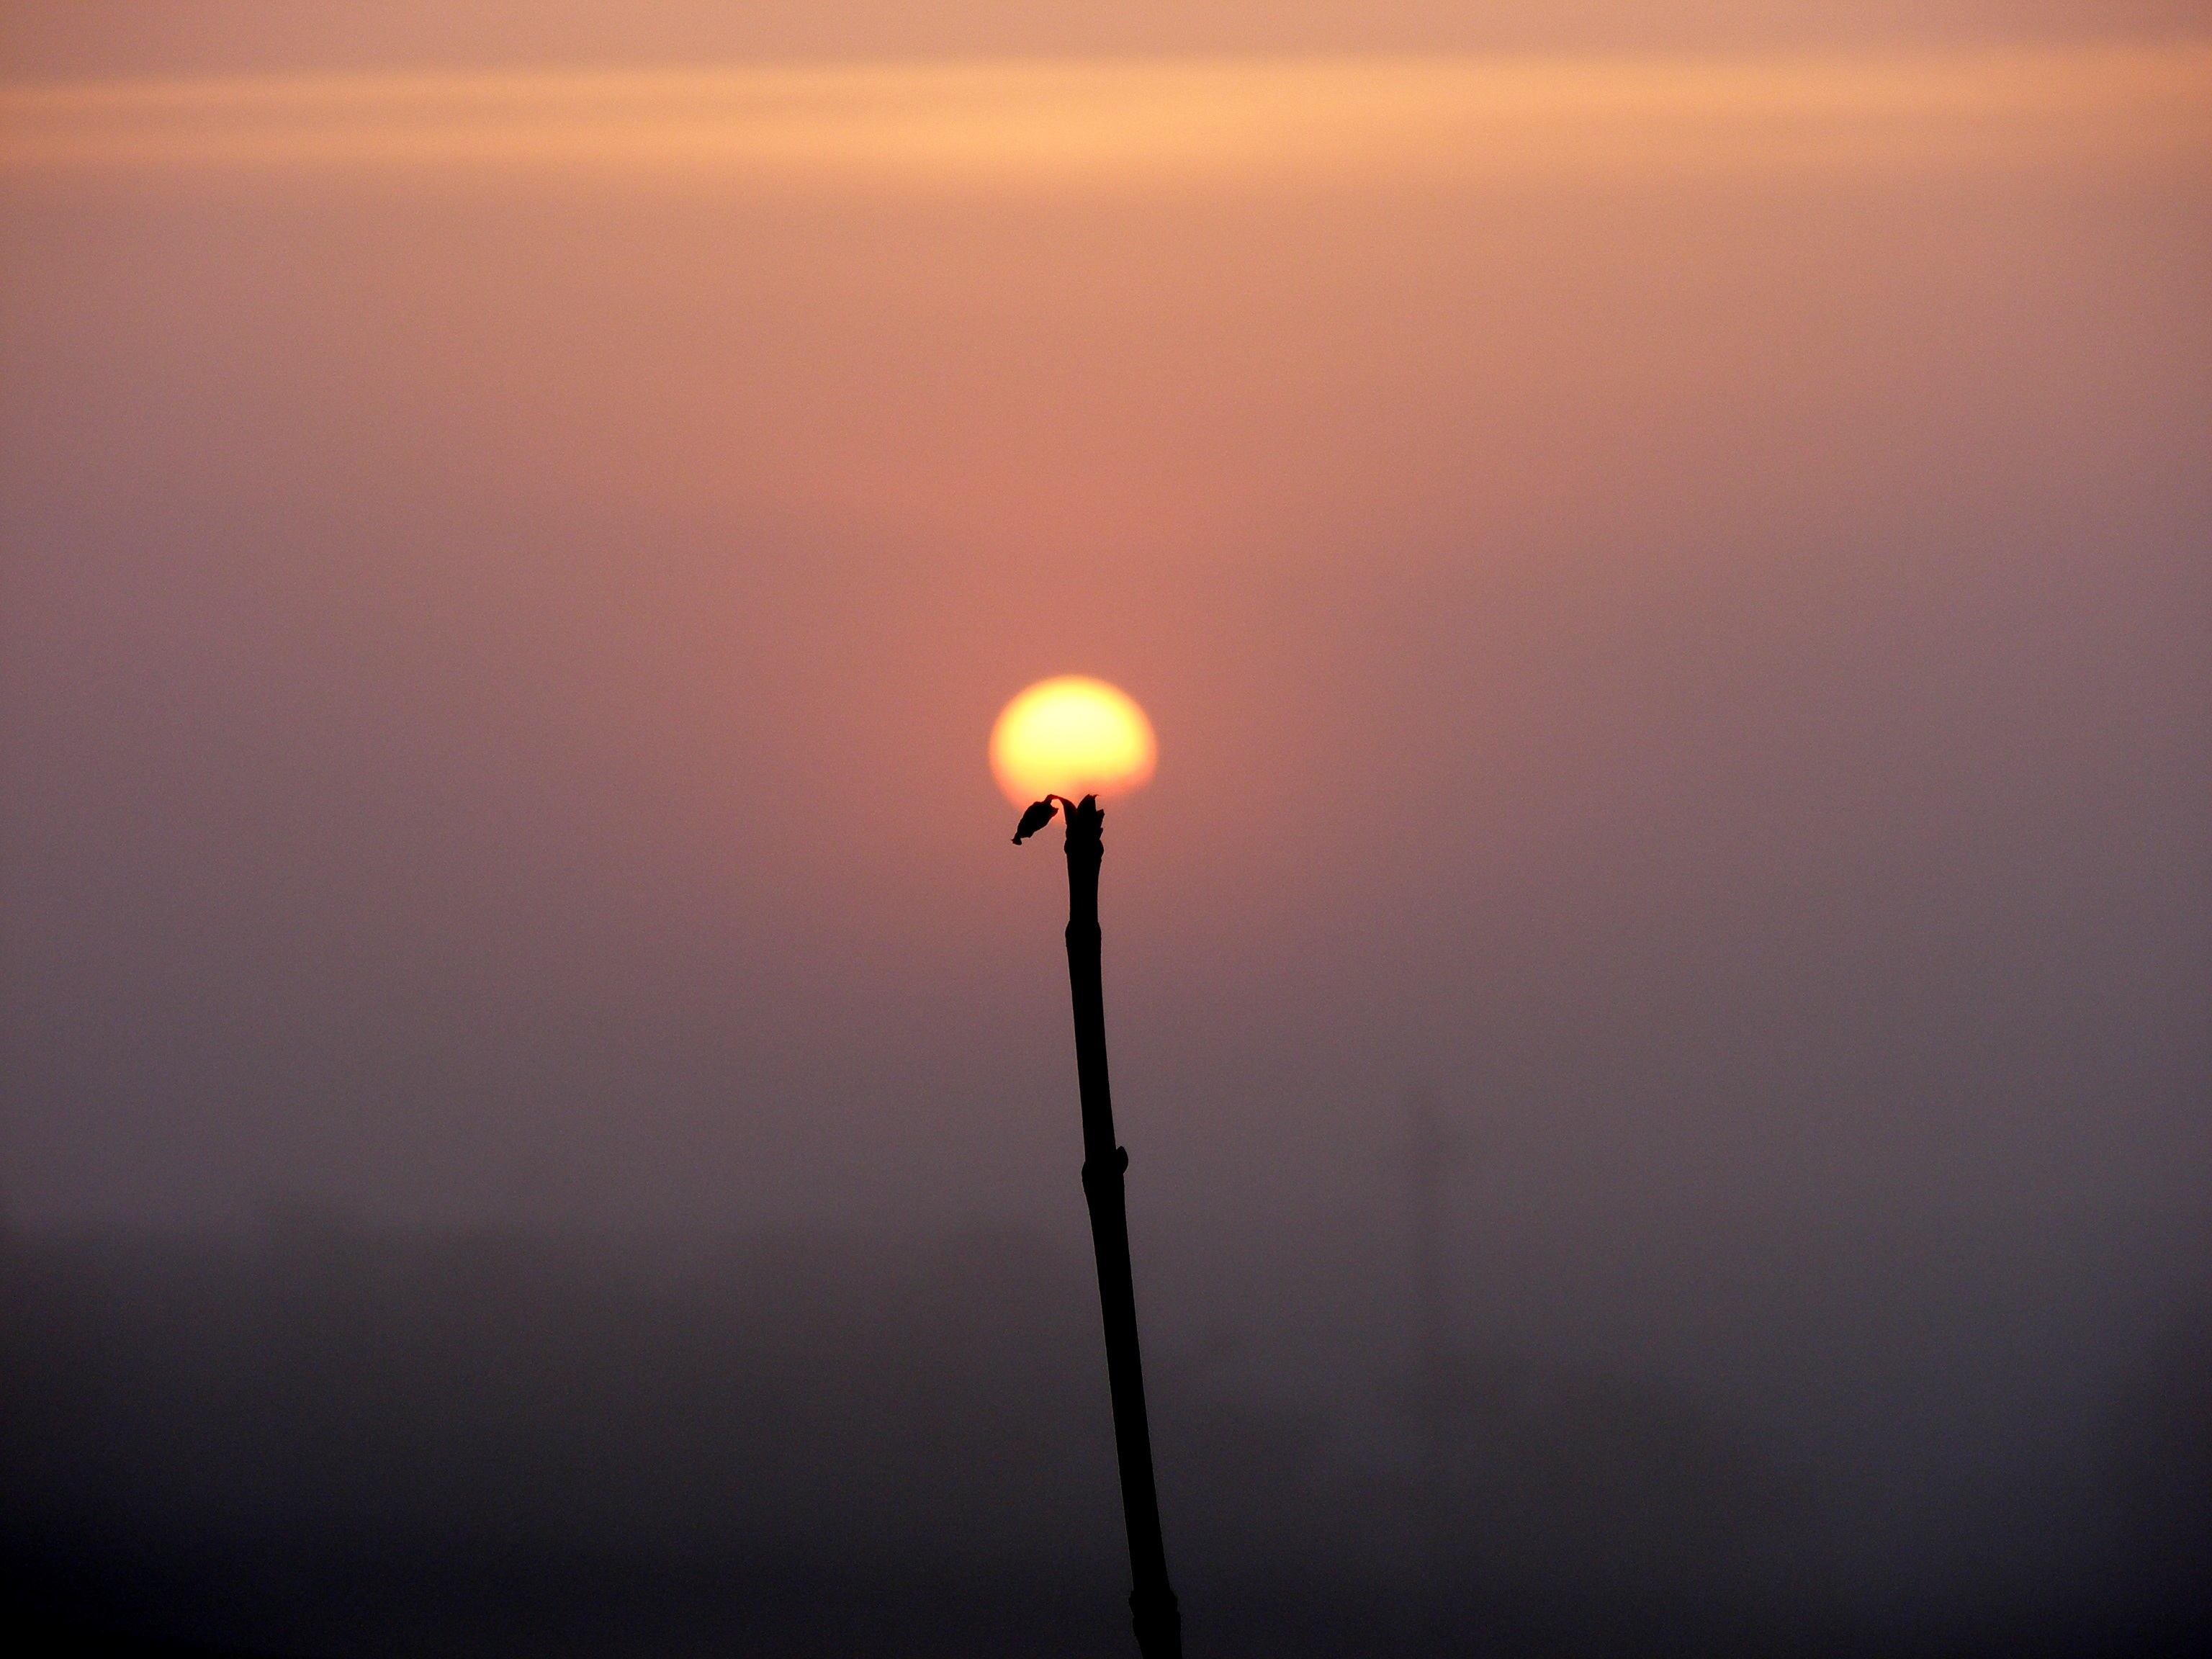
horizon, light, cloud, sky, sun, sunrise, sunset, sunlight, morning, flower, dawn, atmosphere, dusk, reflection, the haze, atmospheric phenomenon